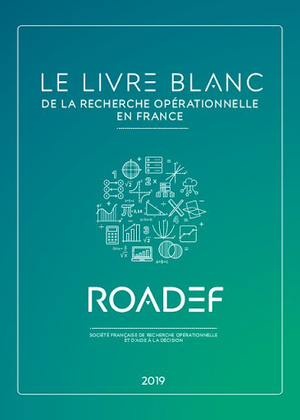
Le Livre Blanc de la société Française de Recherche Opérationnelle et d'Aide à la Décision
La Société française de recherche opérationnelle et d'aide à la décision, plus connue sous son acronyme ROADEF pour Recherche opérationnelle et aide à la décision en France, est une société professionnelle à but non lucratif qui a pour but de promouvoir l'enseignement, la recherche, la formation, l'application et la création de connaissances le domaine scientifique de la recherche opérationnelle et de l'aide à la décision en France. La société est membre de l'Association des sociétés européennes de recherche opérationnelle, organisation faîtière européenne, et de la Fédération internationale des sociétés de recherche opérationnelle.